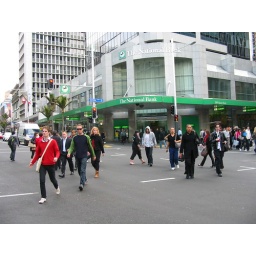
you can cross the street diagonally in Auckland- i.e. everyone goes in all directions at once - it's cool